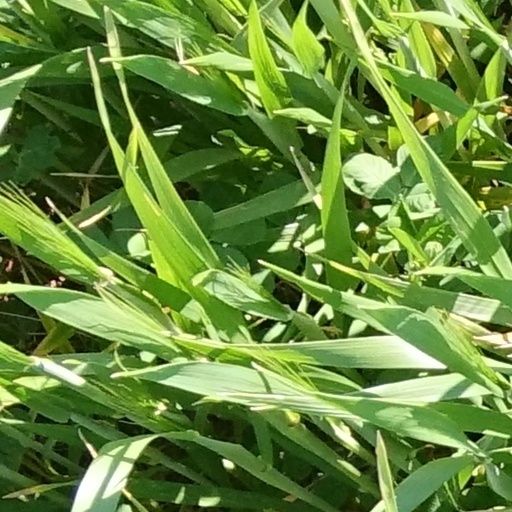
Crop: wheat